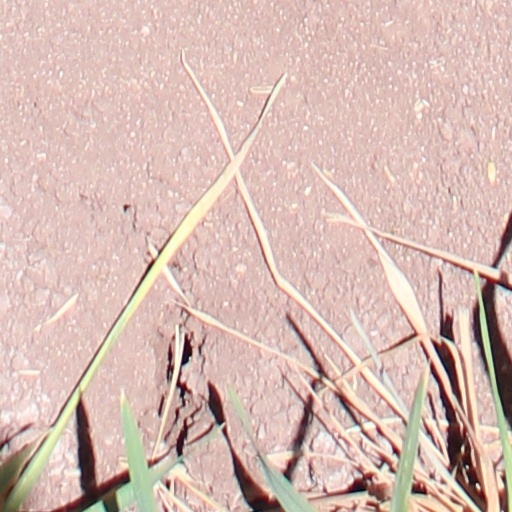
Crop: wheat